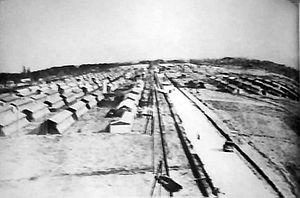
Vue sur le camp d'internement de Gurs dans le sud de la France.
Le camp de Gurs est un camp d'internement construit en France à Gurs près d'Oloron-Sainte-Marie dans les Basses-Pyrénées par le gouvernement d'Édouard Daladier entre le 15 mars et le 25 avril 1939 pour interner les personnes fuyant l'Espagne après la prise de pouvoir du général Franco.